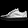
Label: Sneaker